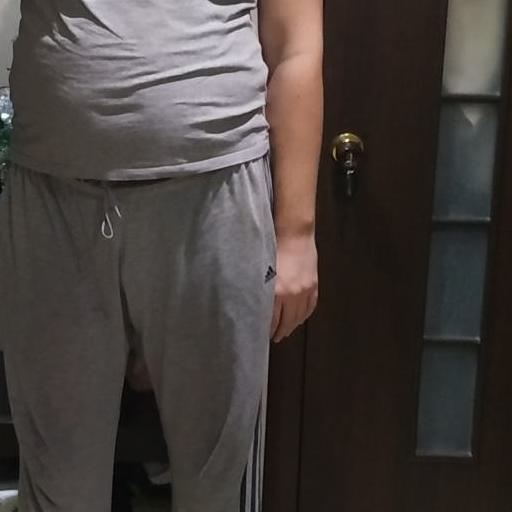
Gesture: no_gesture